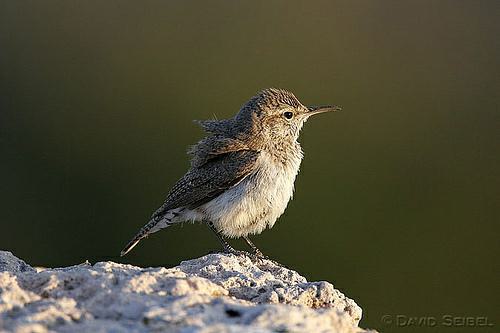
A photo of a rock wren